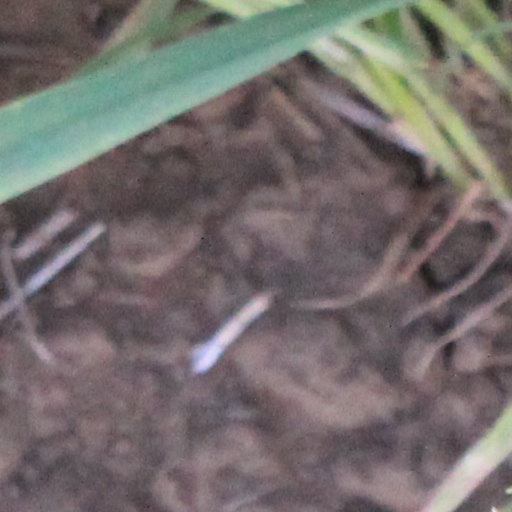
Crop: wheat